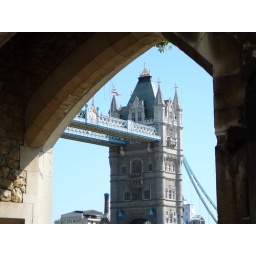
A picture of the tower bridge in London, England taken through an arch leading to the Tower of London.